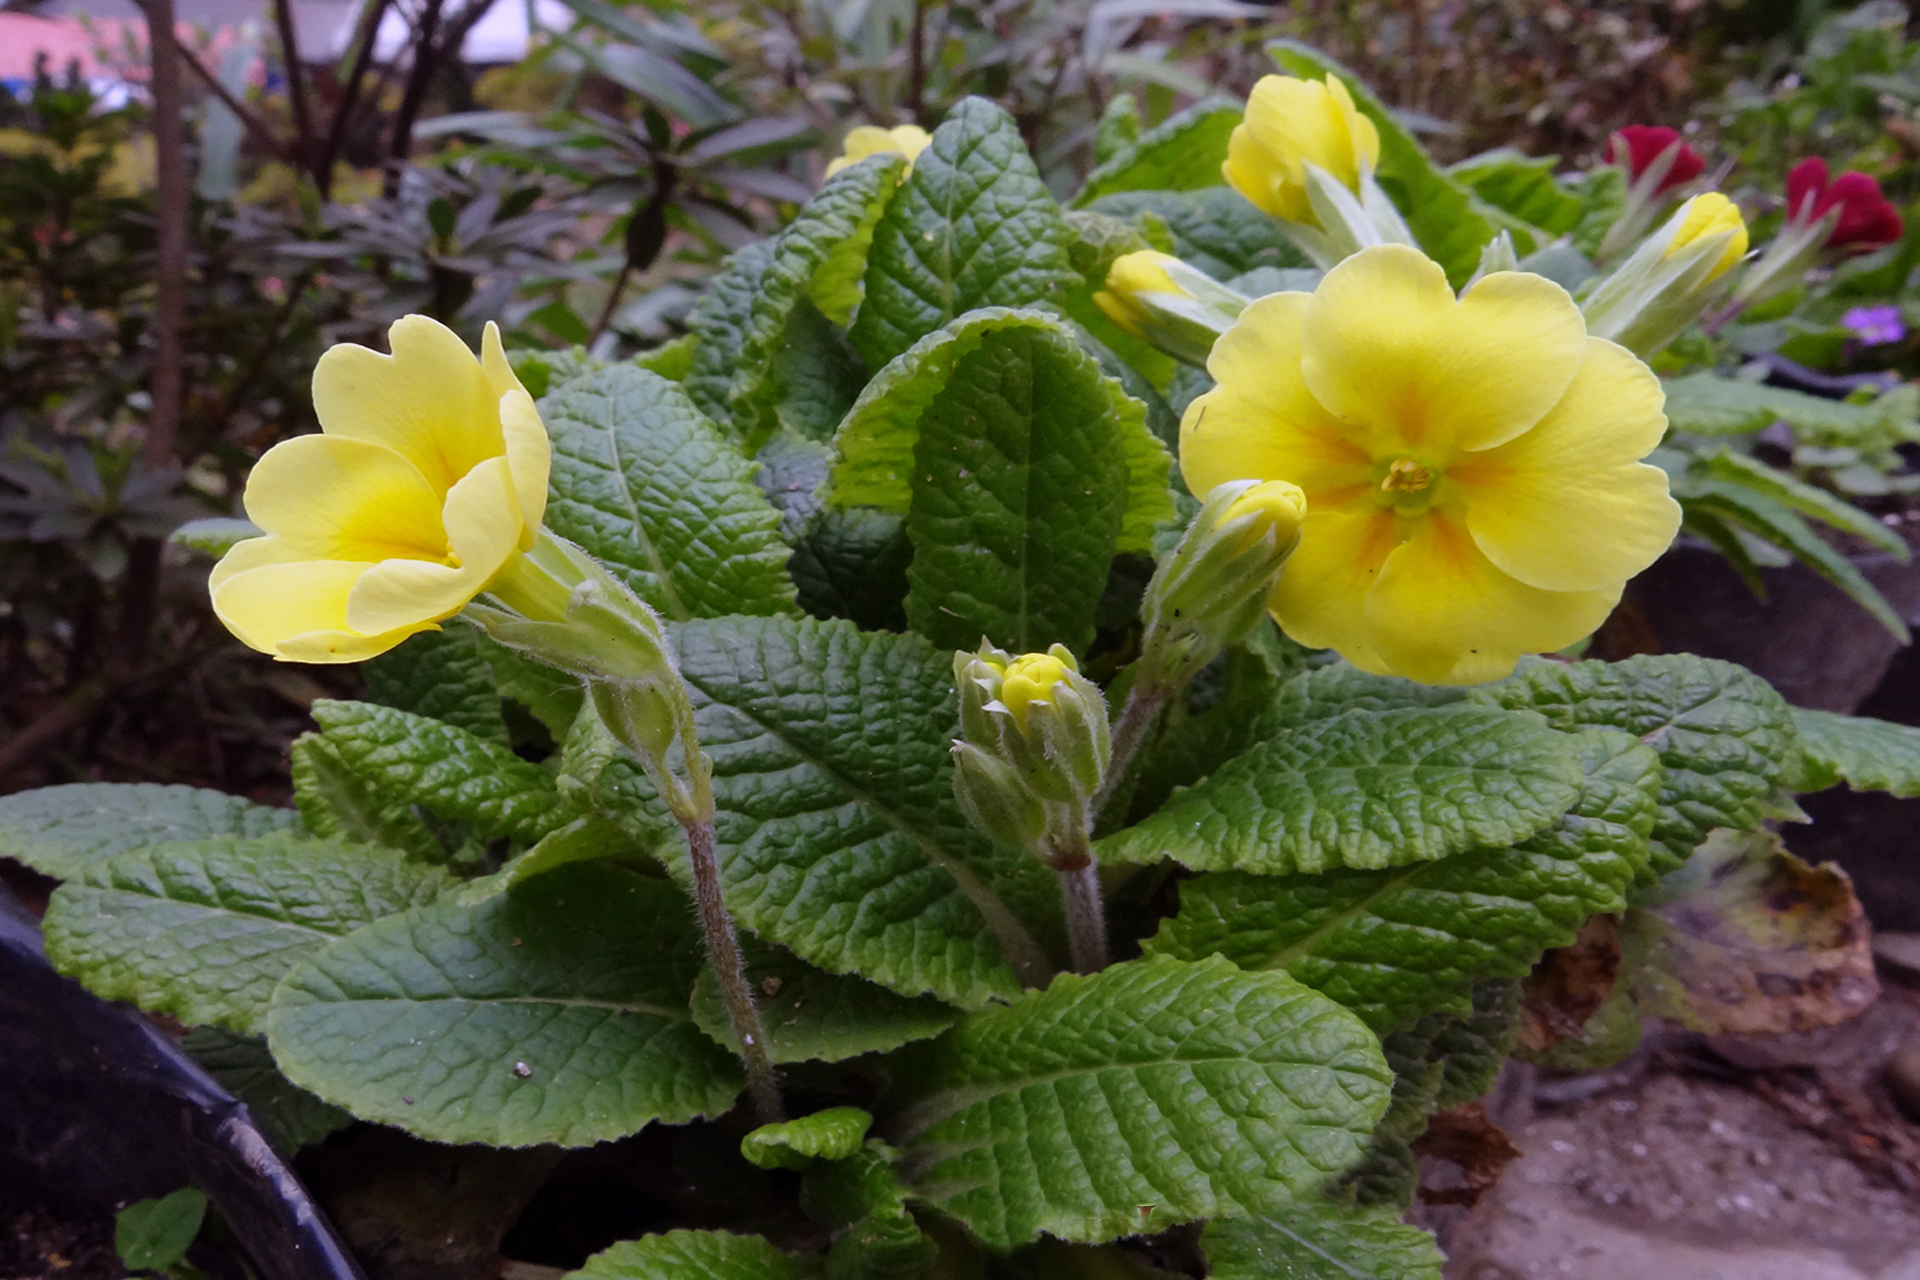
flowers, flower, flowering plant, primrose, plant, primula, yellow, petal, cowslip, herbaceous plant, violet family, evening primrose family, viola, evening primrose, gesneriad family, perennial plant